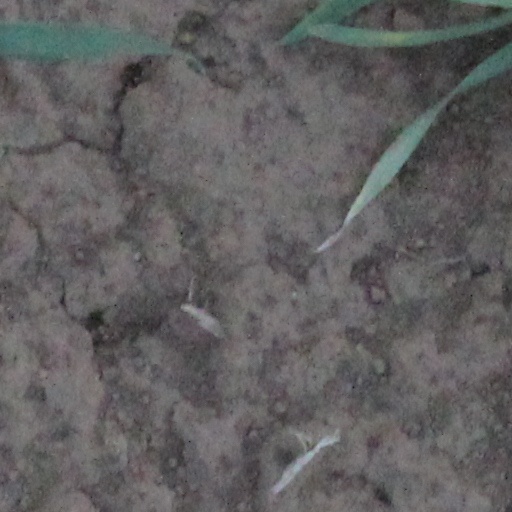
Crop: wheat